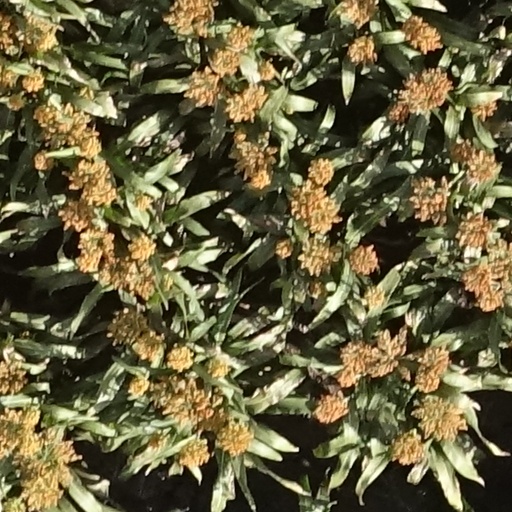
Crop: sorghum